Château de Boisgibault

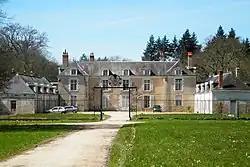

The Château de Boisgibault is located 10 kilometers south of Orléans on D168 in the commune of Ardon in the Loiret "département" of France.